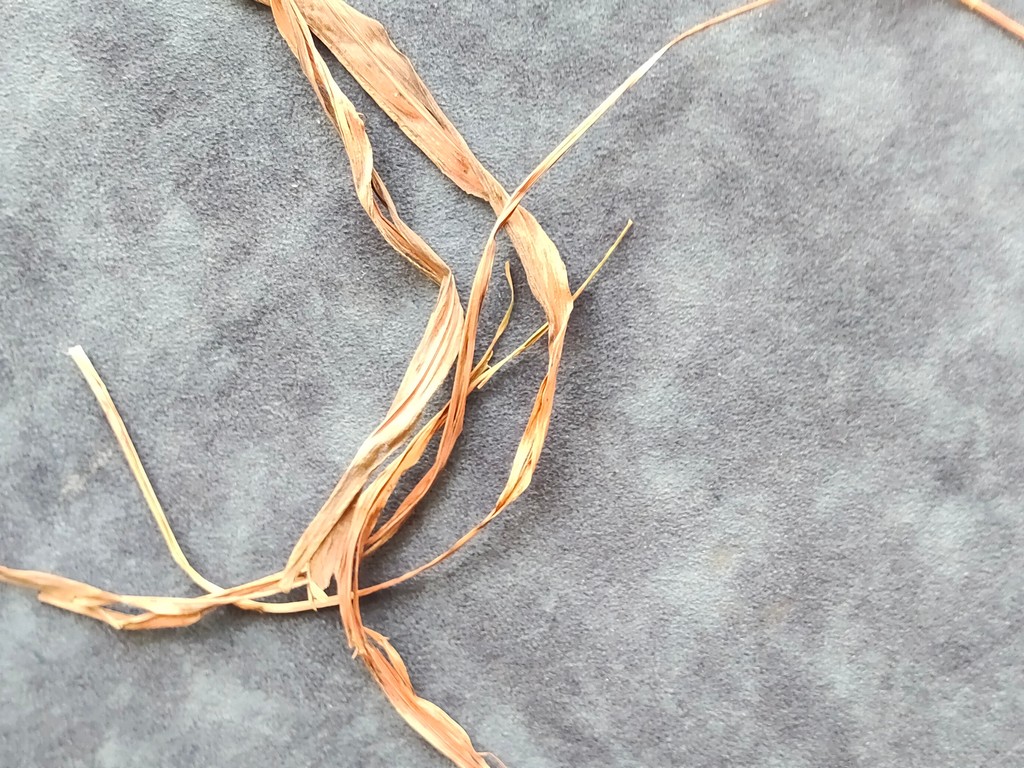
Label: Dried